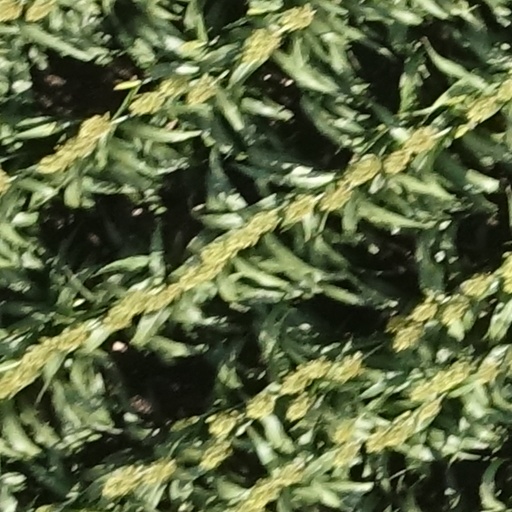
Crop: sorghum